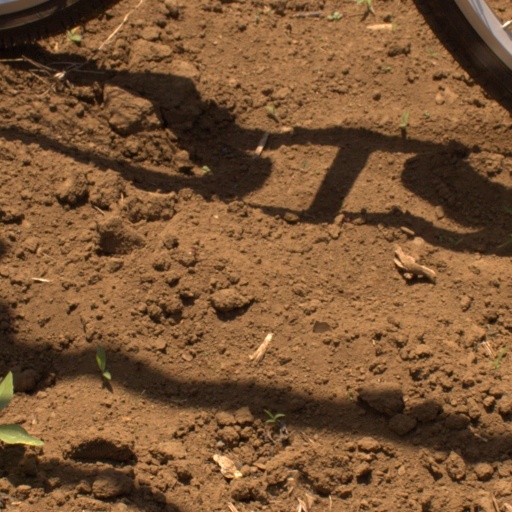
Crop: Jerusalem artichoke